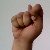
The image shows a hand gesture representing the letter 'T' in Indian Sign Language.